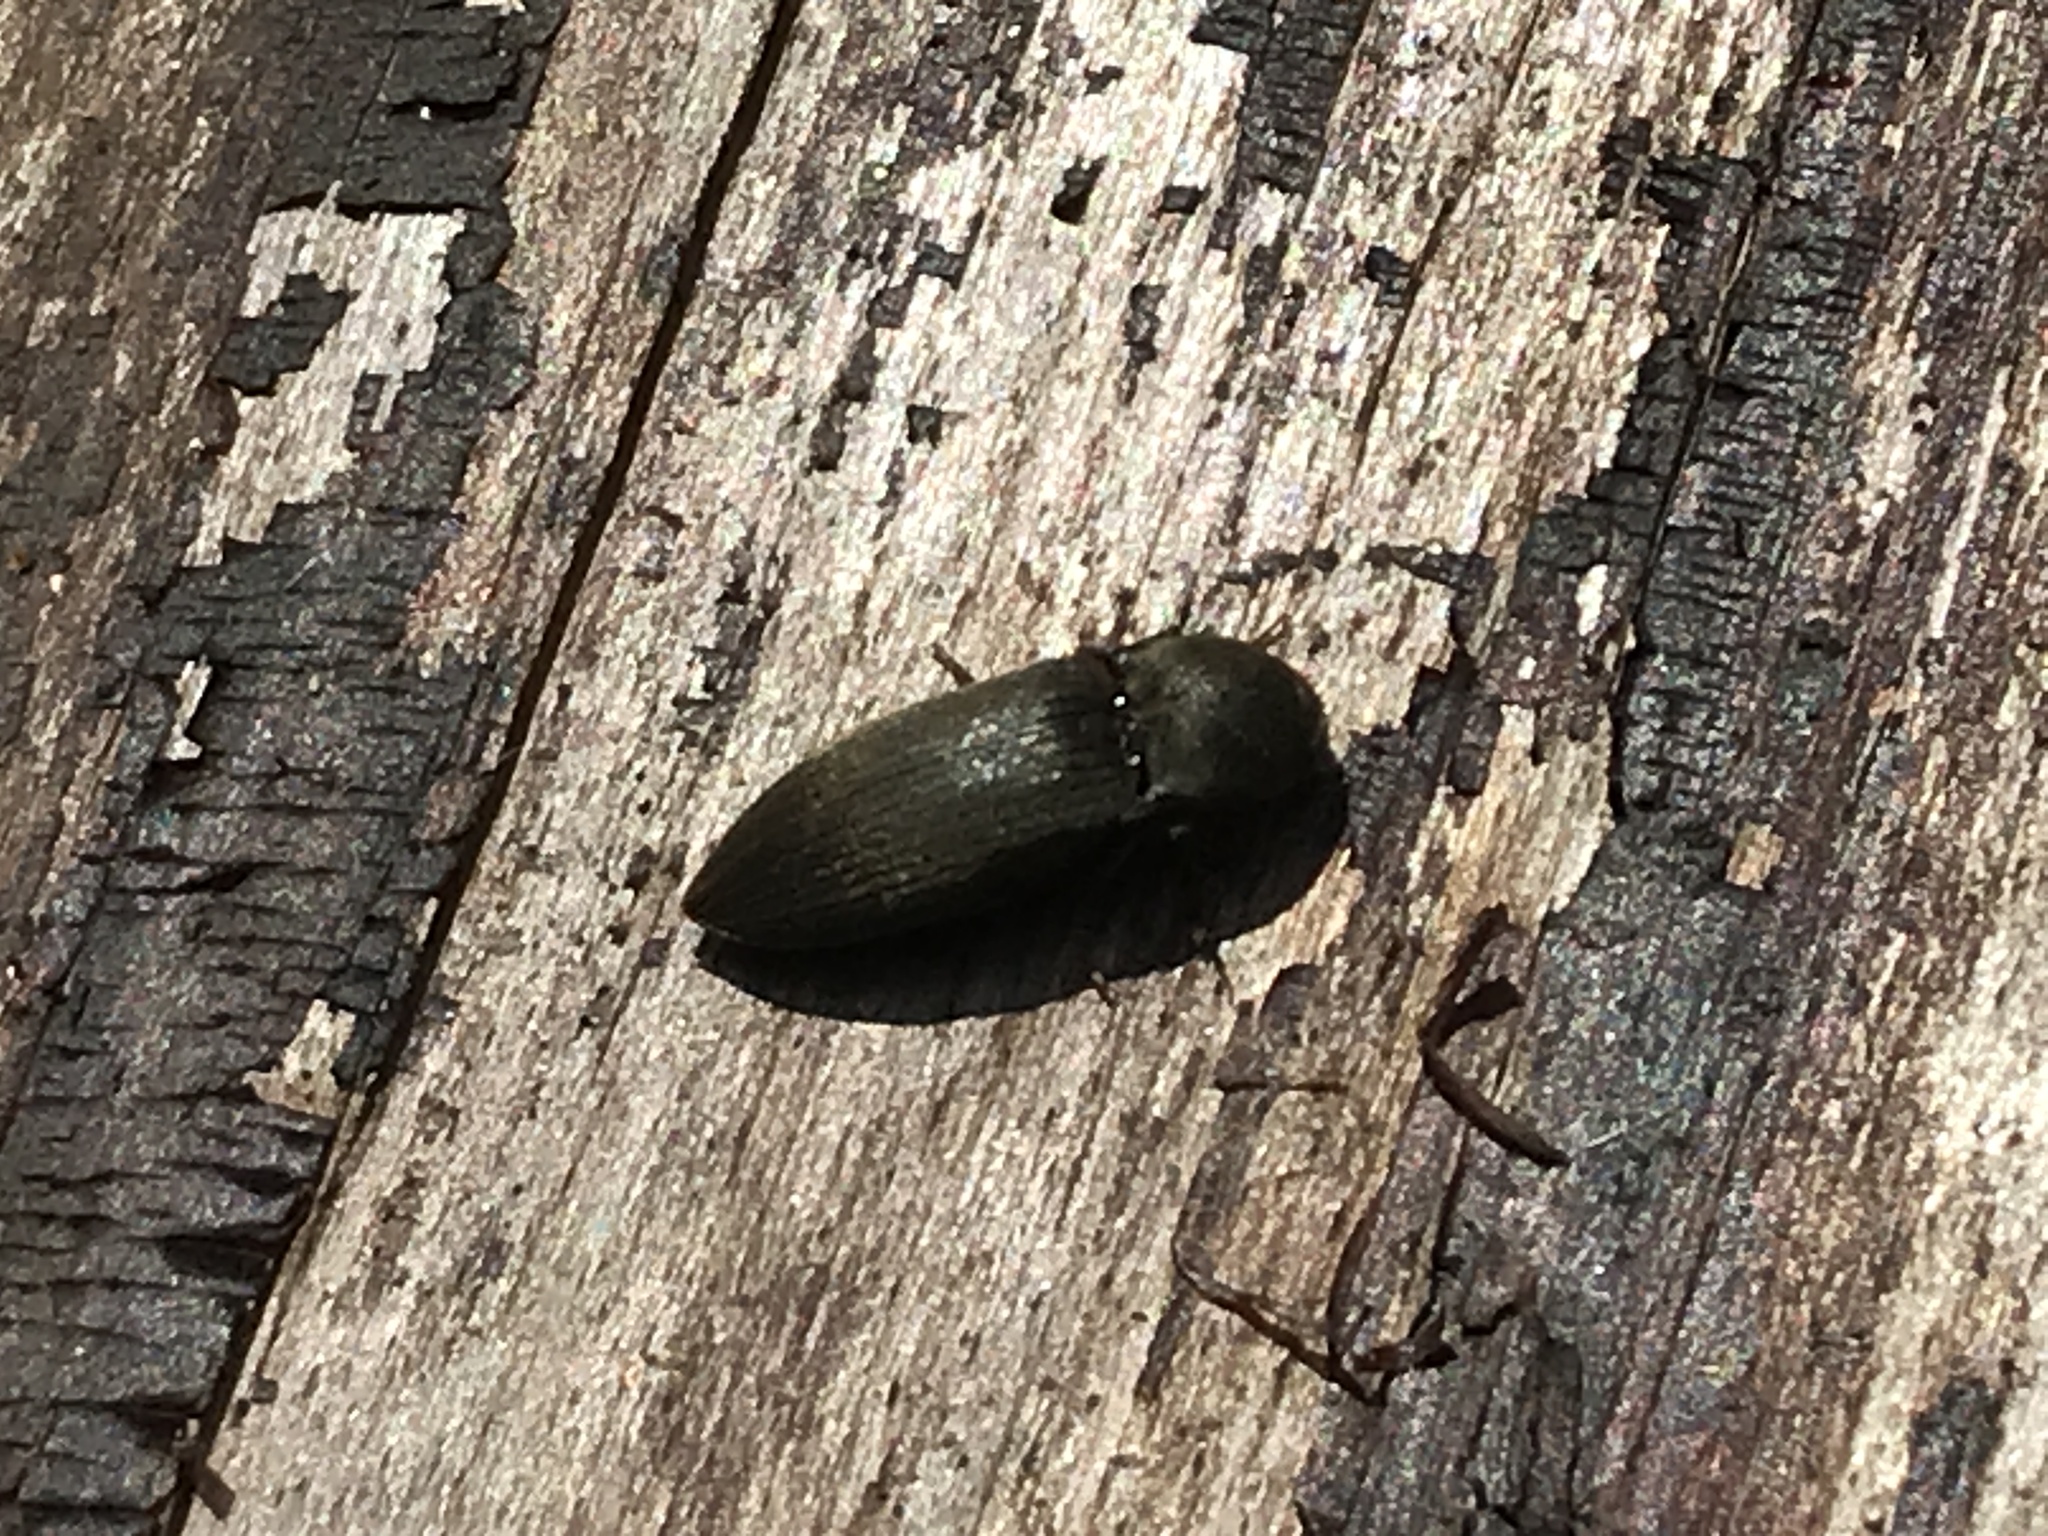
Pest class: clickbeetles_wireworms